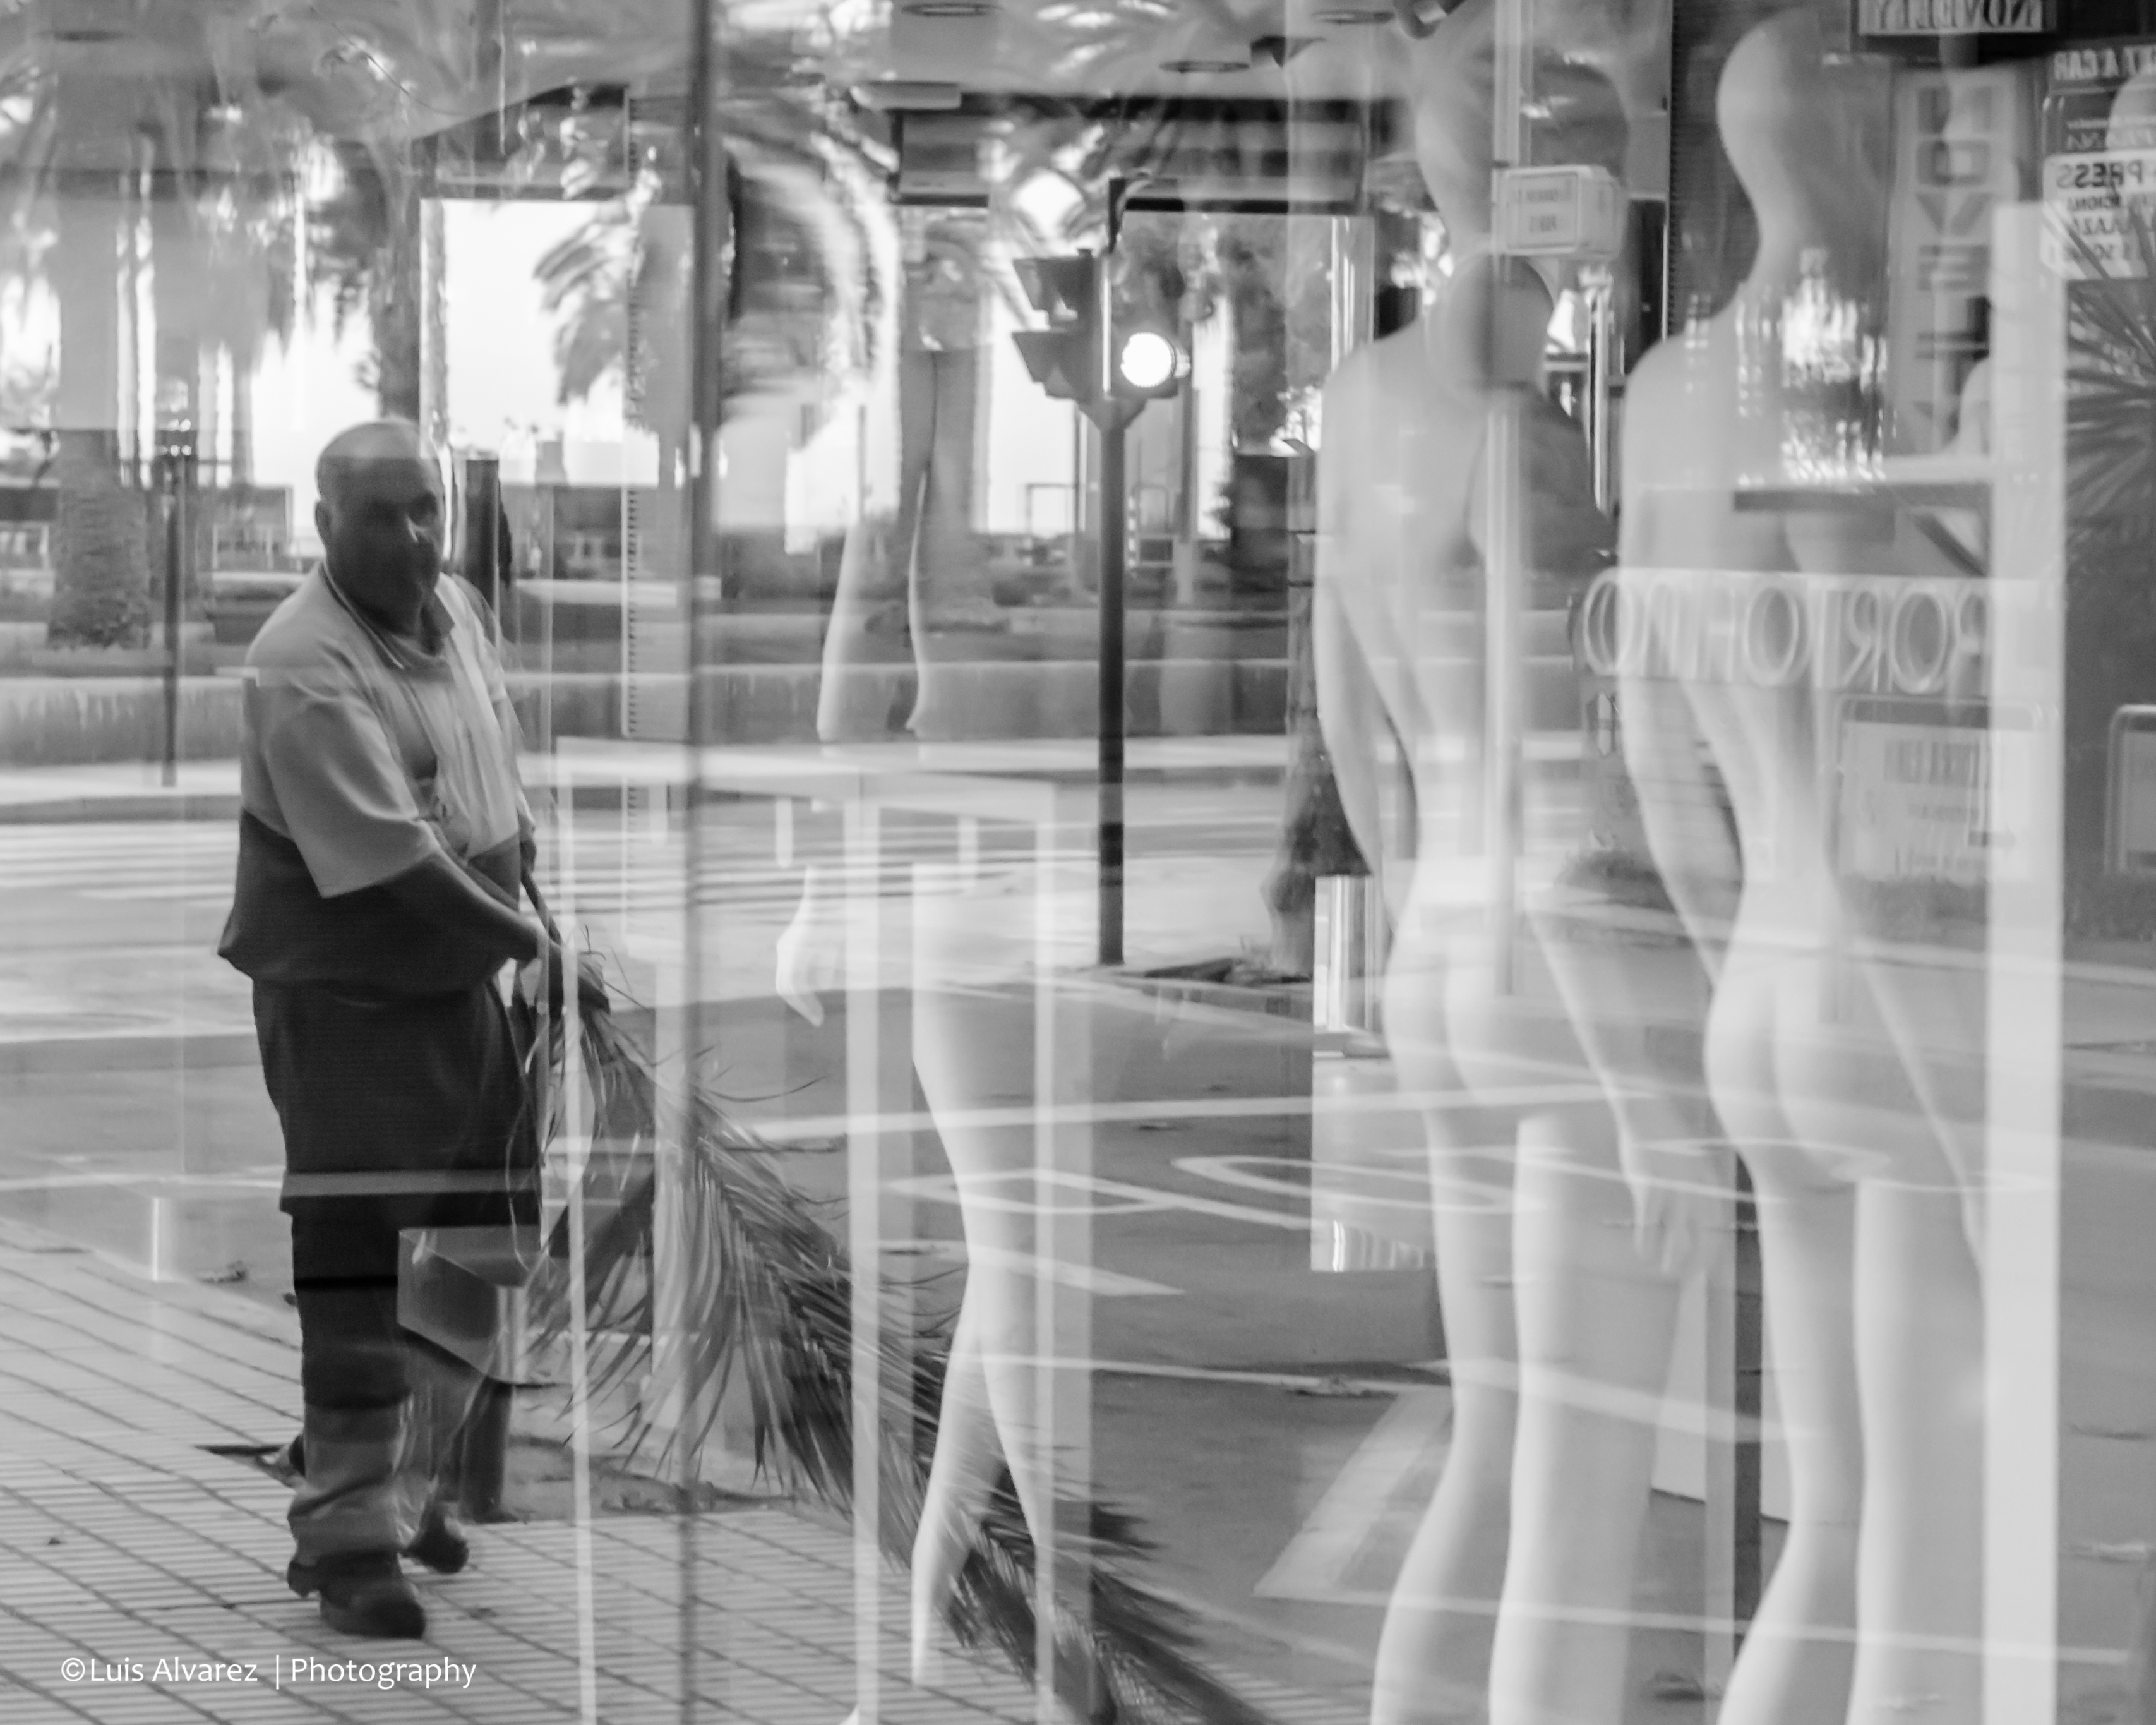
beach, outdoor, black and white, white, street, photography, portrait, nikon, monochrome, streetphotography, bw, candid, spain, 50mm, photograph, snapshot, reflections, catalonia, image, d7000, salou, showcase, monochrome photography